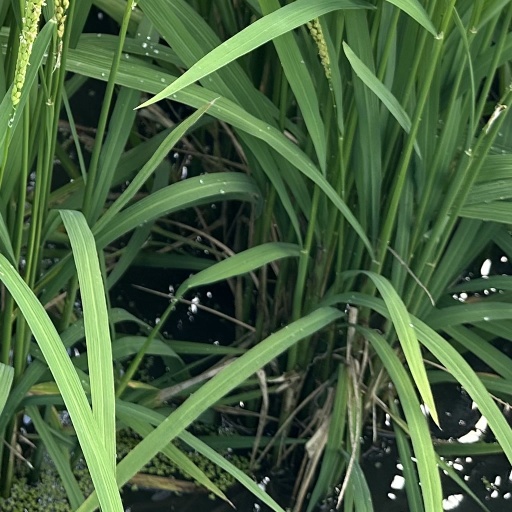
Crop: rice